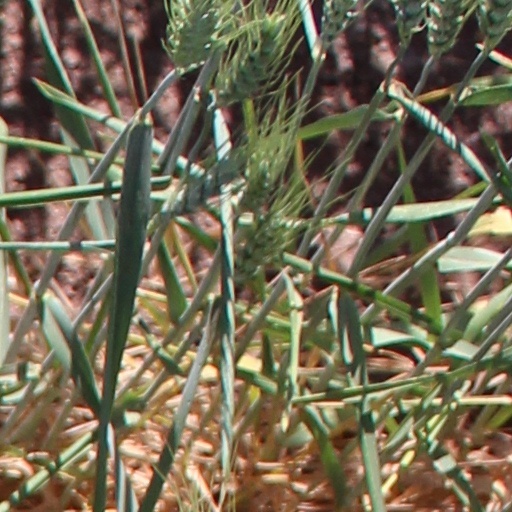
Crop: wheat